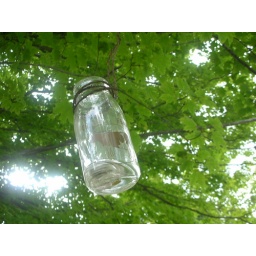
Milk bottle in a tree